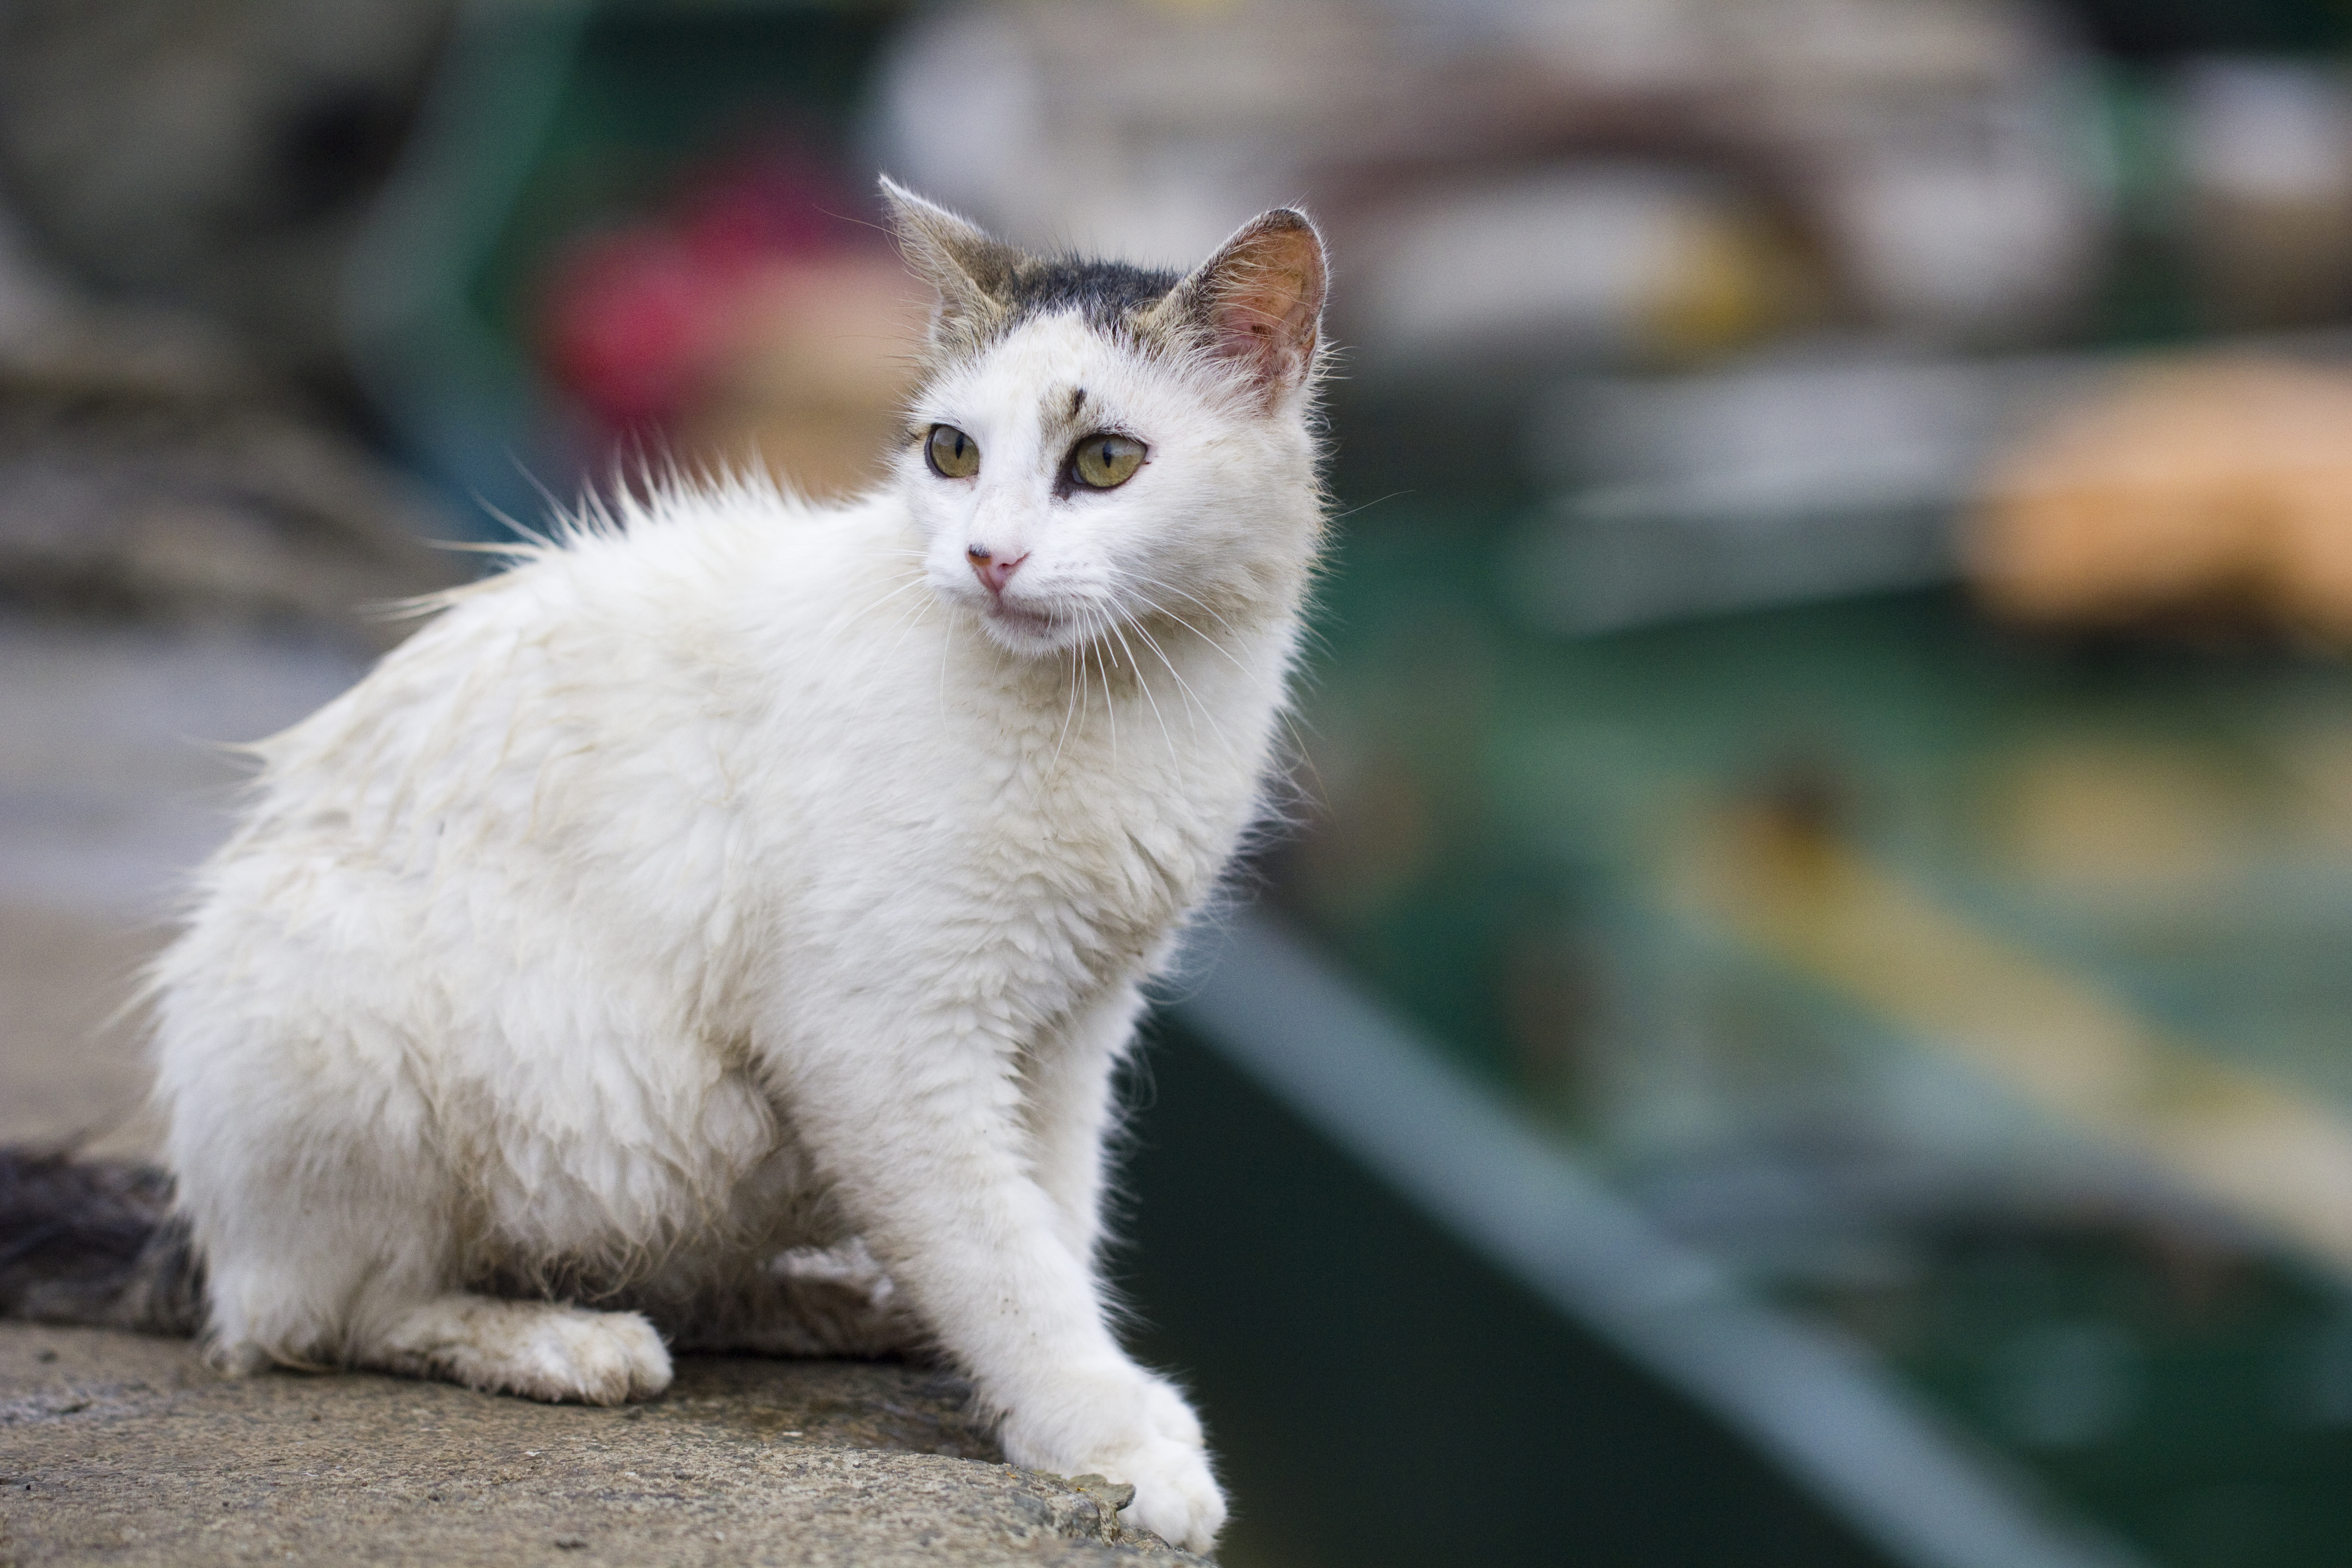
kitten, cat, mammal, port, fauna, whiskers, vertebrate, gato, porto, fernandodenoronha, balinese, small to medium sized cats, cat like mammal